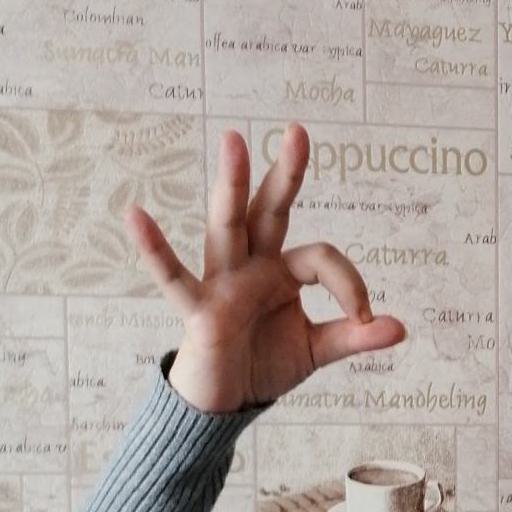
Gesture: ok